Diplomacy and commerce during the Ming treasure voyages

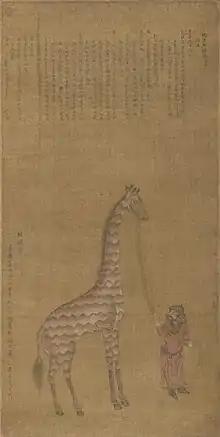
"Tribute Giraffe with Attendant", depicting a giraffe presented by Bengali envoys to the Ming court (Philadelphia Museum of Art)

The "Taizong Shilu" entry of 12 August 1406 noted that Chen Zuyi and Liang Daoming sent envoys to the Ming court, possibly while Admiral Zheng He was commanding the treasure fleet through Indonesian waters to return home. Chen Zuyi sent his son Chen Shiliang to the Ming court. Liang Daoming sent his nephew Liang Guanzheng, Xigandaliye, and Hajji Muhammad to the Ming court. The Ming court understood that Liang Daoming was the leader of the Chinese community at Palembang, but ranked Chen Zuyi above Liang as they saw Chen as the Chieftain of Palembang, which was not an official Ming title. It is possible that Chen Zuyi had hoped for official recognition by the Ming court, but it never came to be. Admiral Zheng He was informed by Shi Jinqing about Chen Zuyi's piracy, causing Chen to be classified as a pirate in the eyes of the Chinese authorities. During the first voyage, Admiral Zheng He established order in Palembang under Chinese rule. The Ming court recognized Shi Jinqing as the Grand Chieftain of Palembang after Admiral Zheng He had captured Chen Zuyi. After Shi Jinqing's death, his daughter Shi Erjie became king ("wang")—a title normally not held by women—rather than his son, a very uncommon situation for both the patriarchal Chinese and Muslims.